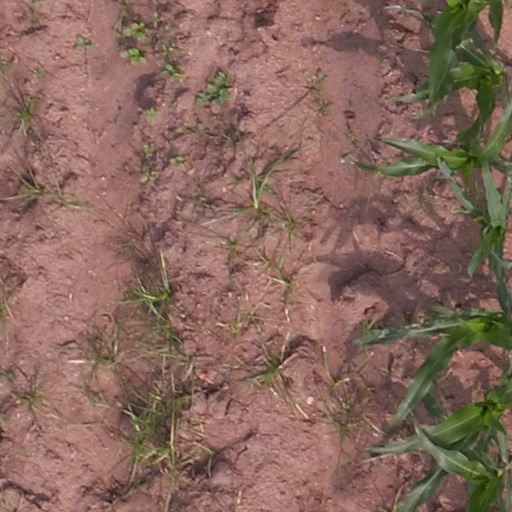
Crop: maize; corn